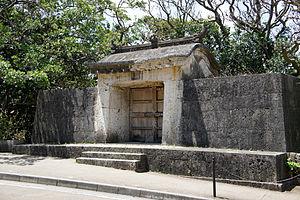
Le château de Shuri, okinawaïen : Sui ugusiku, est un gusuku, une forme du château japonais médiéval situé dans la ville de Naha, capitale et principale ville de la préfecture d'Okinawa, au Japon. La structure était la résidence royale du royaume de Ryukyu, puis le centre du gouvernement, religieux et aussi la maison du pays. Le complexe fortifié de bâtiments situés à l'est des collines du centre-ville domine le port d'environ 120 à 130 m d'altitude.
Le Sonohyan-utaki est un bosquet sacré d'arbres et de plantes de la religion ryūkyū indigène traditionnelle. Il se trouve dans l'enceinte du château de Shuri à Naha, à quelques pas de la porte Shureimon du château. Son utaki, ou plus précisément sa porte en pierre, fait partie d'un certain nombre de sites qui constituent l'ensemble du patrimoine mondial de l'UNESCO officiellement intitulé Sites Gusuku et biens culturels associés du royaume de Ryūkyū, et qui est désigné bien culturel important.
Les sites gusuku et biens culturels associés du royaume de Ryūkyū qui font partie du patrimoine mondial de l'UNESCO sont composés de neuf sites, tous situés dans la préfecture d'Okinawa au Japon. Cet élément du patrimoine mondial comprend deux utaki, le mausolée Tamaudun, un jardin et cinq sites de châteaux gusuku, dont quatre sont en ruines et un cinquième est une reconstruction. Les sites sont inscrits au titre de belle représentation de la culture du royaume de Ryūkyū, dont le mélange unique d'influences japonaise et chinoise en fait un carrefour économique et culturel essentiel entre plusieurs états voisins.